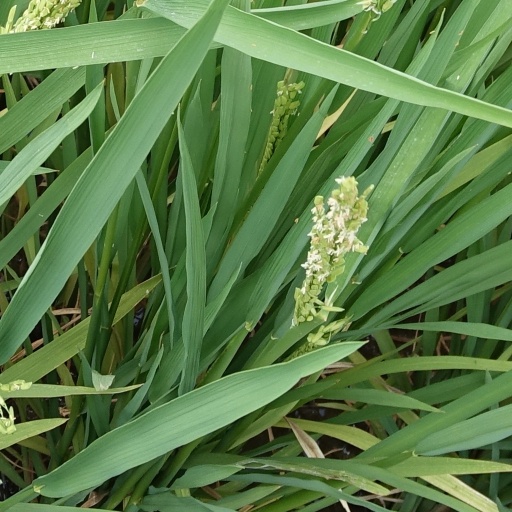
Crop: rice